Old Tucson Studios

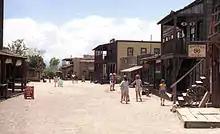
Old Tucson buildings in 1984, before the 1995 conflagration

On April 24, 1995, a fire destroyed much of Old Tucson Studios. Buildings, costumes, and memorabilia were lost in the blaze. Among the memorabilia destroyed was the wardrobe from "Little House on the Prairie". Also lost in the blaze was the only copy of a short film about the history of Old Tucson Studios. This film included rare behind-the-scenes footage of stars such as William Holden, John Wayne, and Angie Dickinson. The "Reno", a steam locomotive from the Virginia and Truckee Railroad on static display in the park, was also badly damaged.